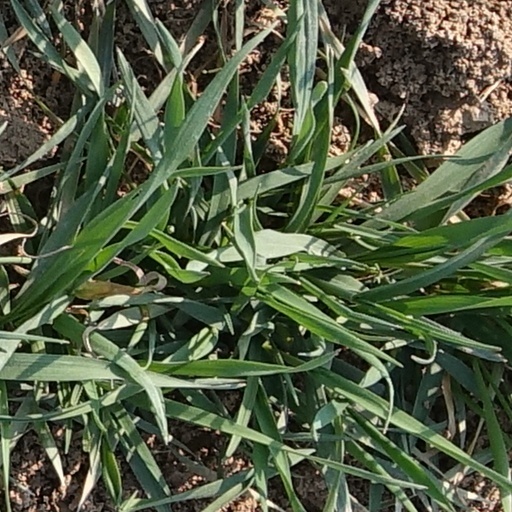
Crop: wheat